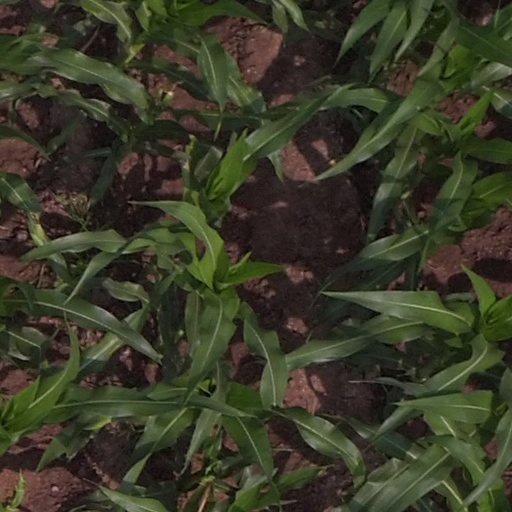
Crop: maize; corn